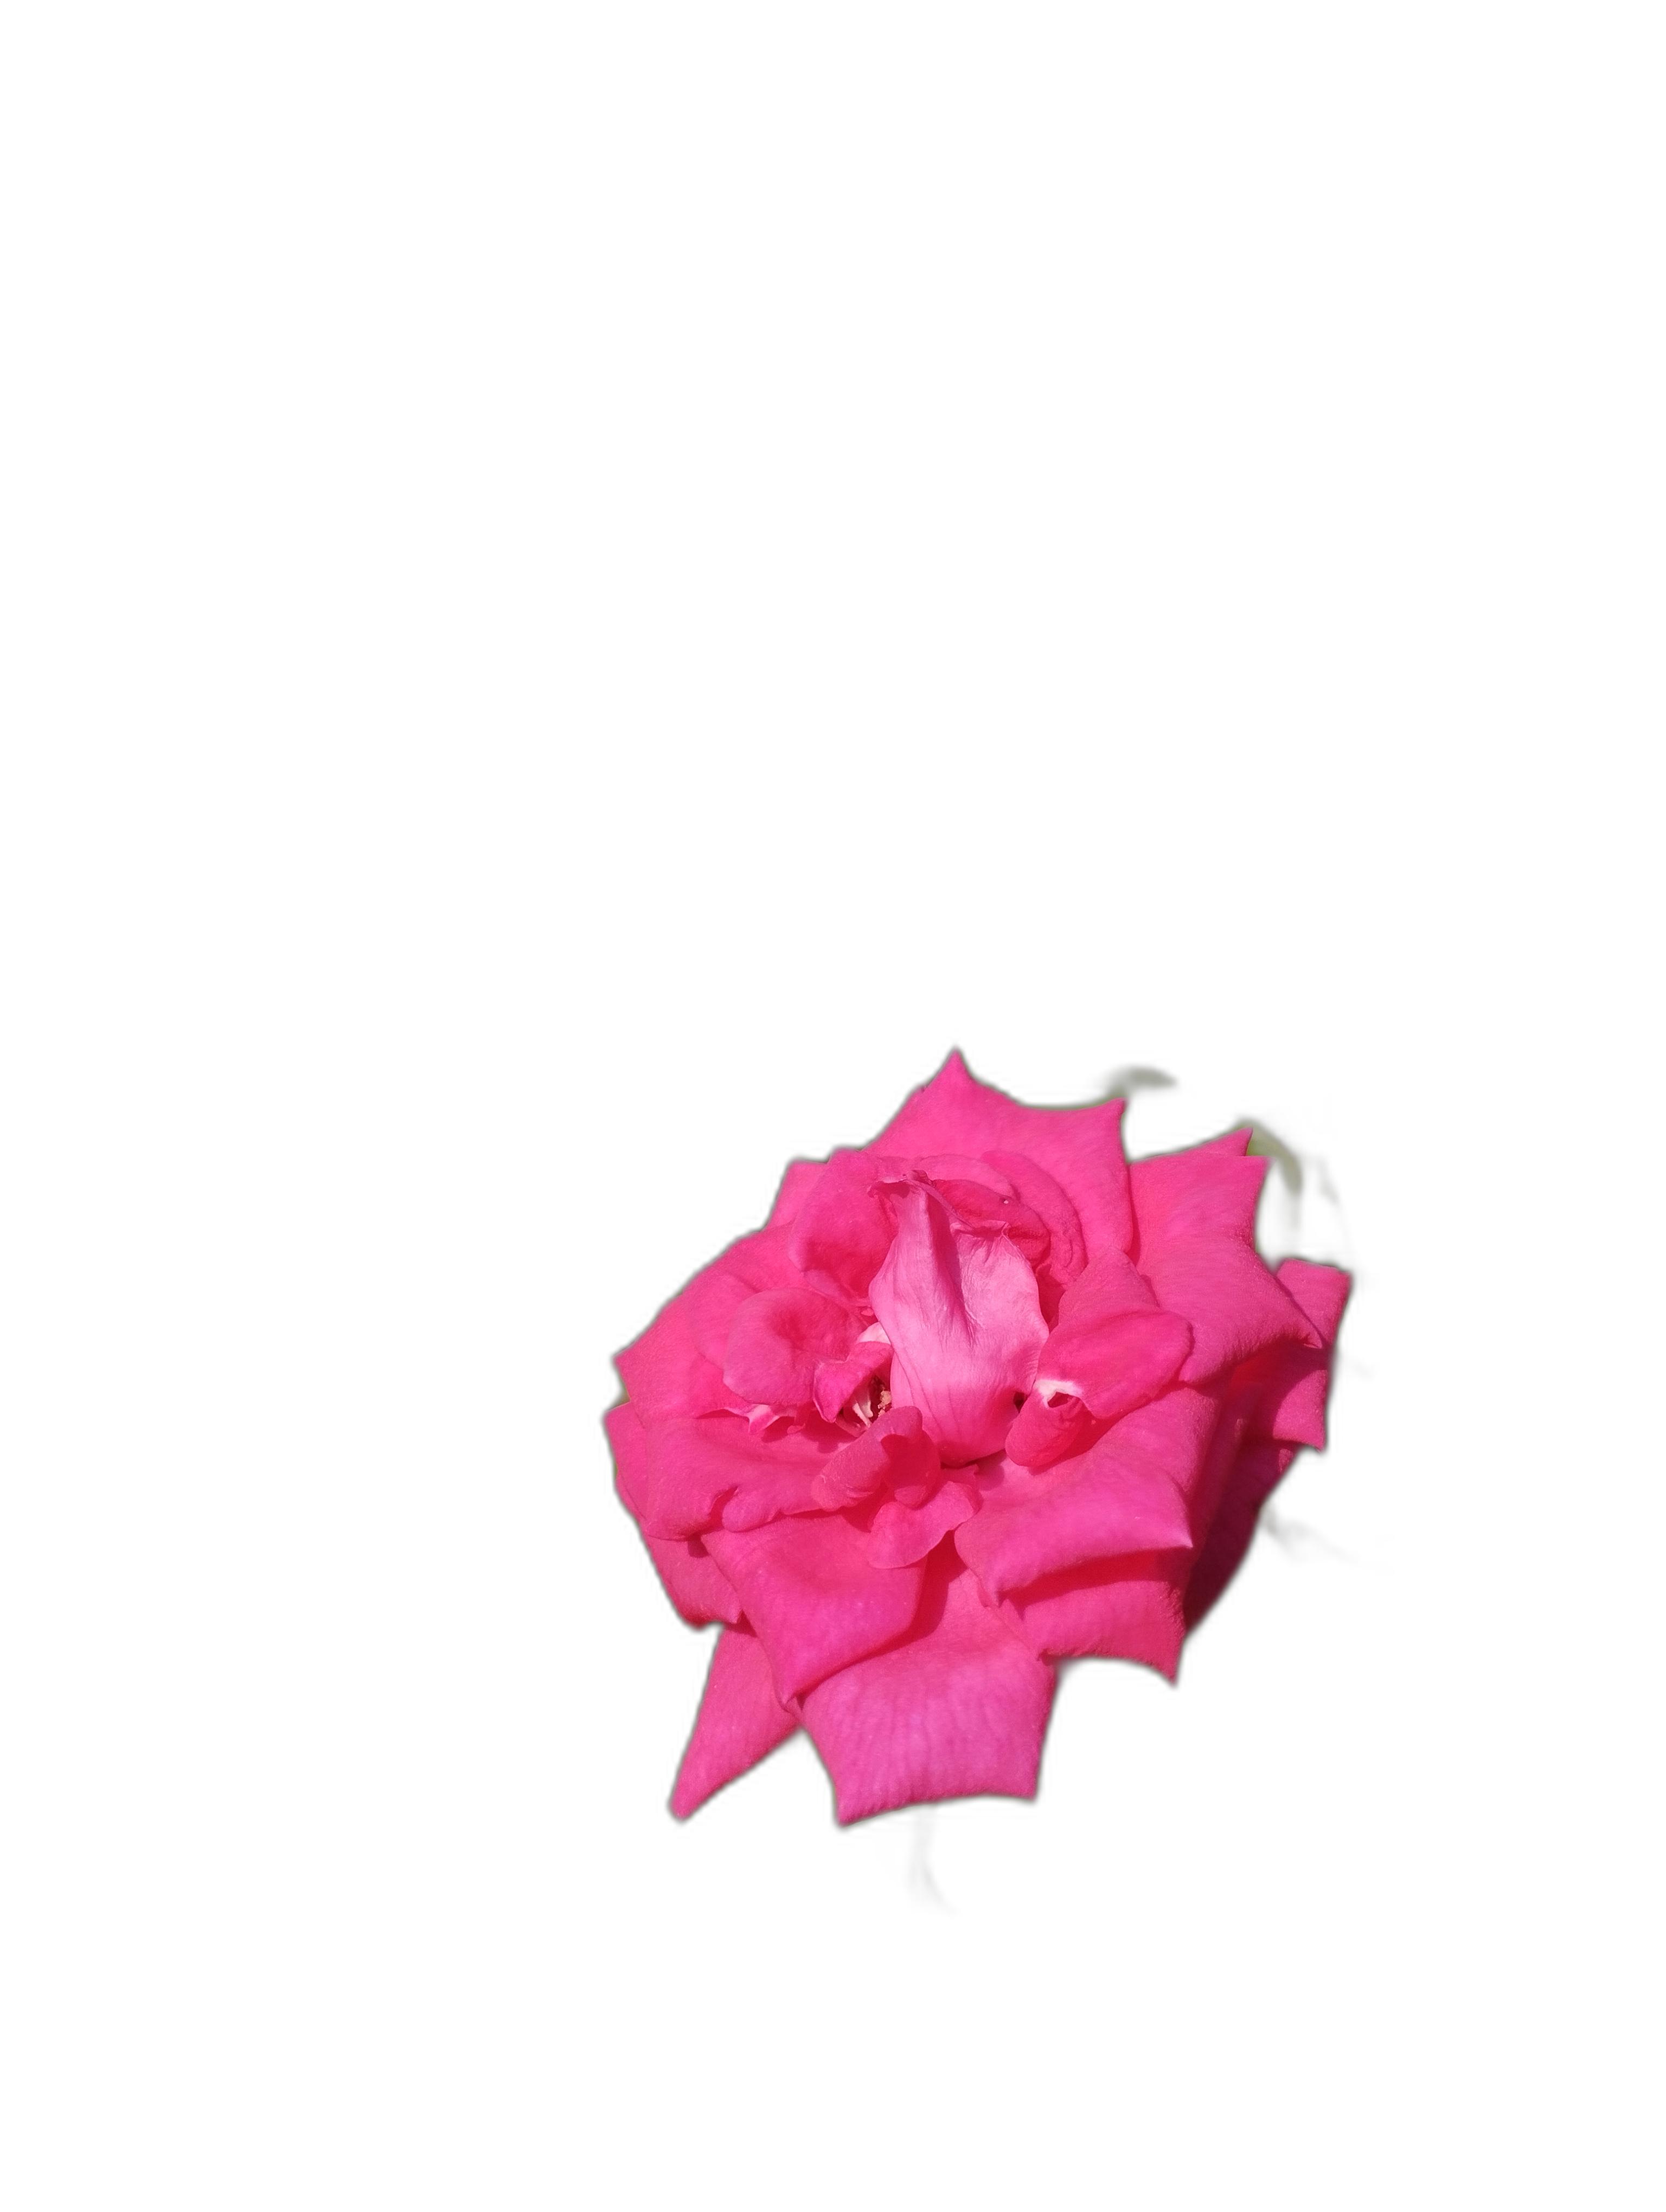
Label: Rose